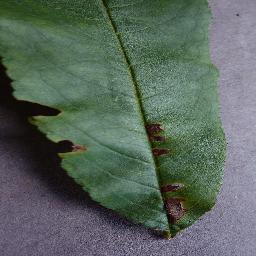
Label: Peach___Bacterial_spot